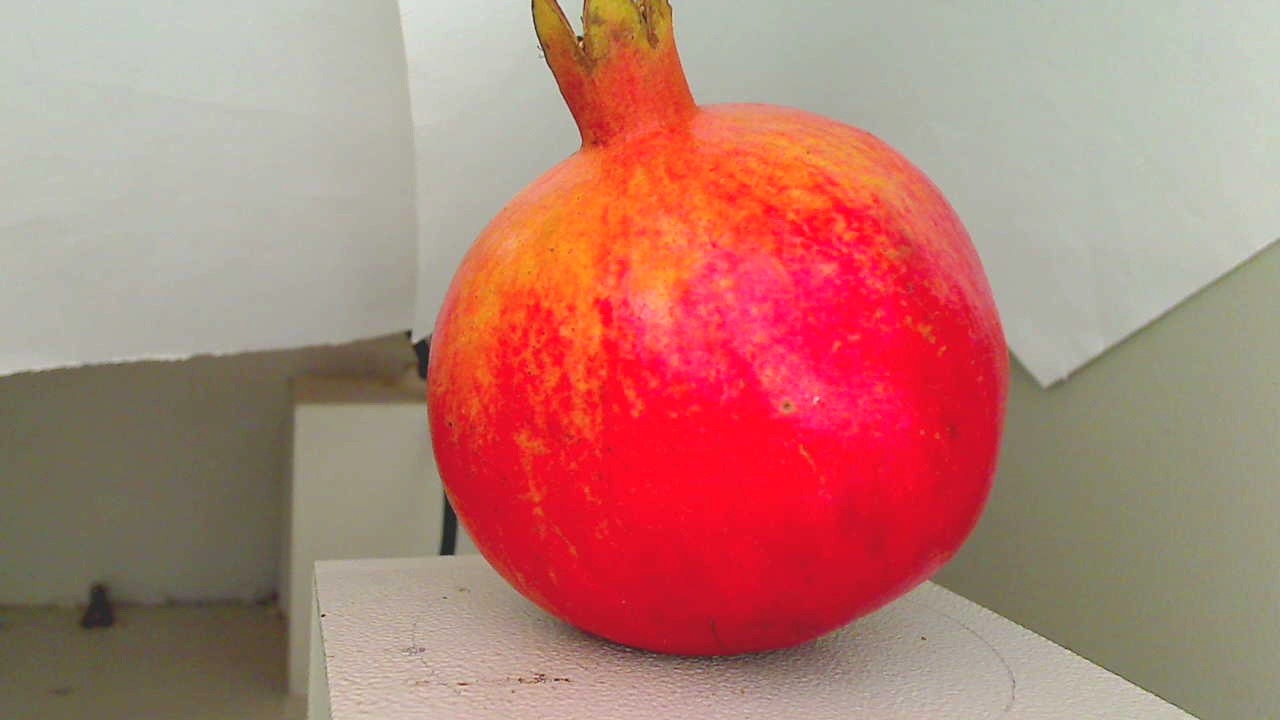
Grade: grade-2
Quality: quality-2